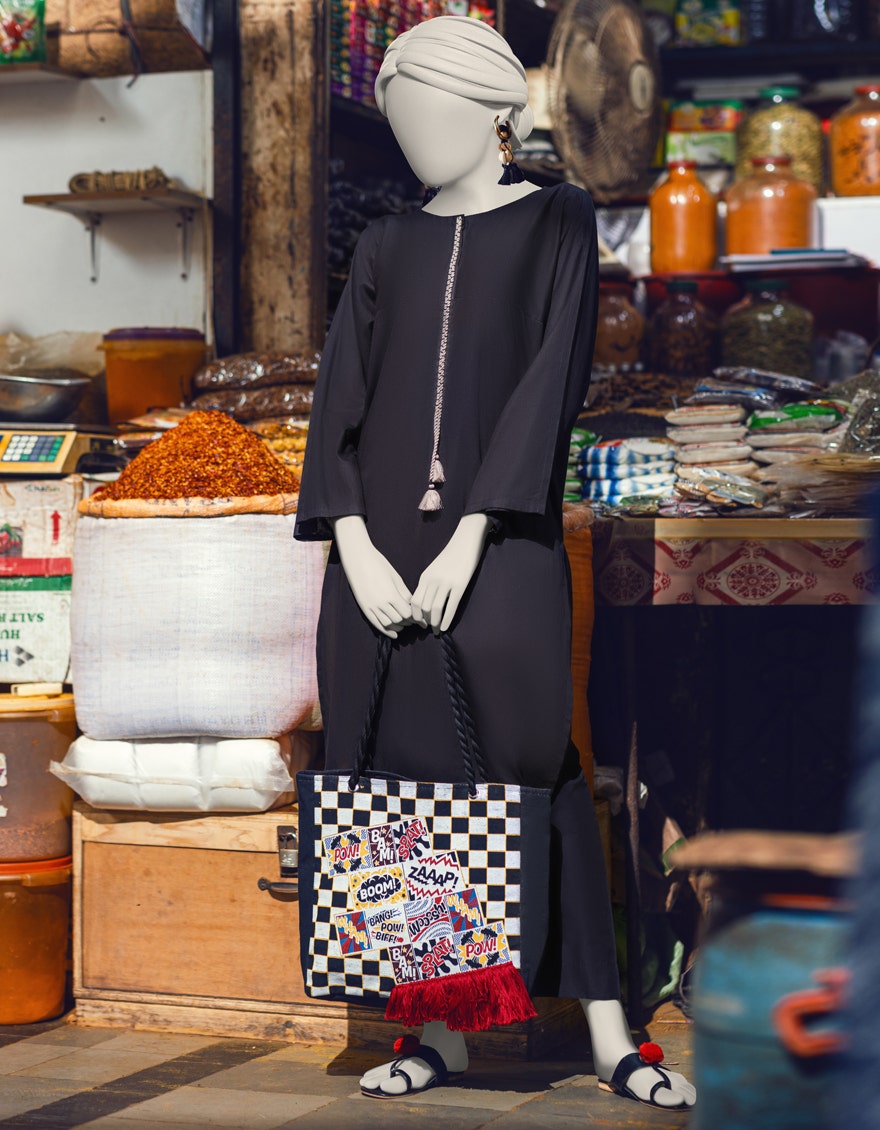
black checkerboard print dress for sale at